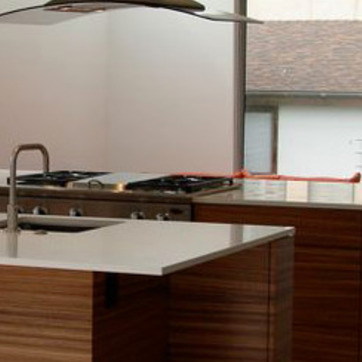
Material: metal